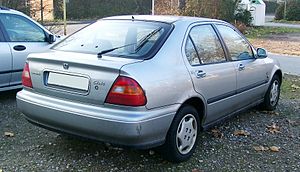
Honda Civic (6. generation) / Femdørs
Civic femdørs bagfra
Honda Civic er en lille mellemklassebil fra Honda. Sjette generation blev bygget mellem oktober 1995 og marts 2001.